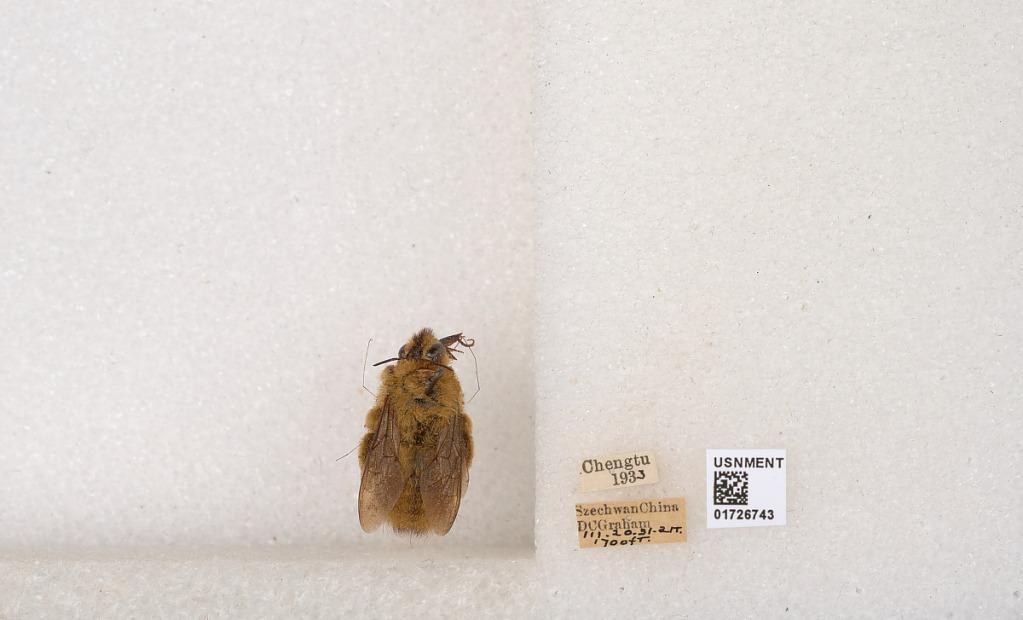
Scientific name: Xylocopa (Mesotrichia) latipes (Drury)
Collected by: D. Graham
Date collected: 1933-3-20
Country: China
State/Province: Sichuan
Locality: Chengtu